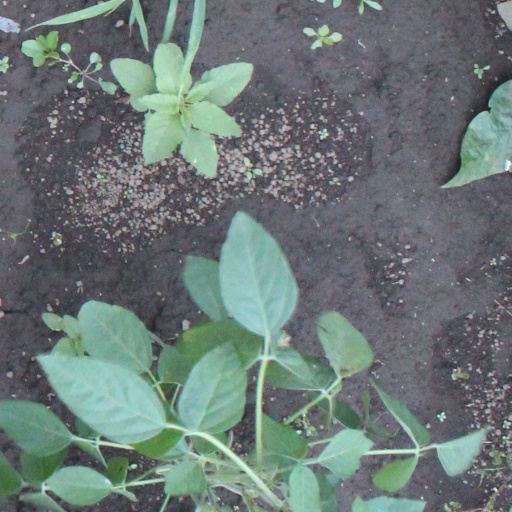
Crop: soybean